William Cornelius Van Horne

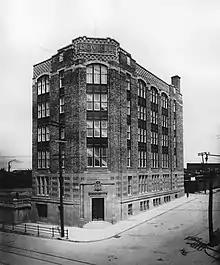

Van Horne considered the railway an integrated communications and transportation system and convinced the directors and shareholders to create a telegraph service and an express freight delivery service as a complement to the railway. Van Horne was knowledgeable in nearly every element of the railway industry, including operating a locomotive. A wealthy man, he later became an investor of the Cuba Railroad Company, which built the first trans-country railway connecting Havana with the two eastern provinces (Camaguey and Oriente) and the city of Santiago de Cuba in 1901.